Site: brandenburg
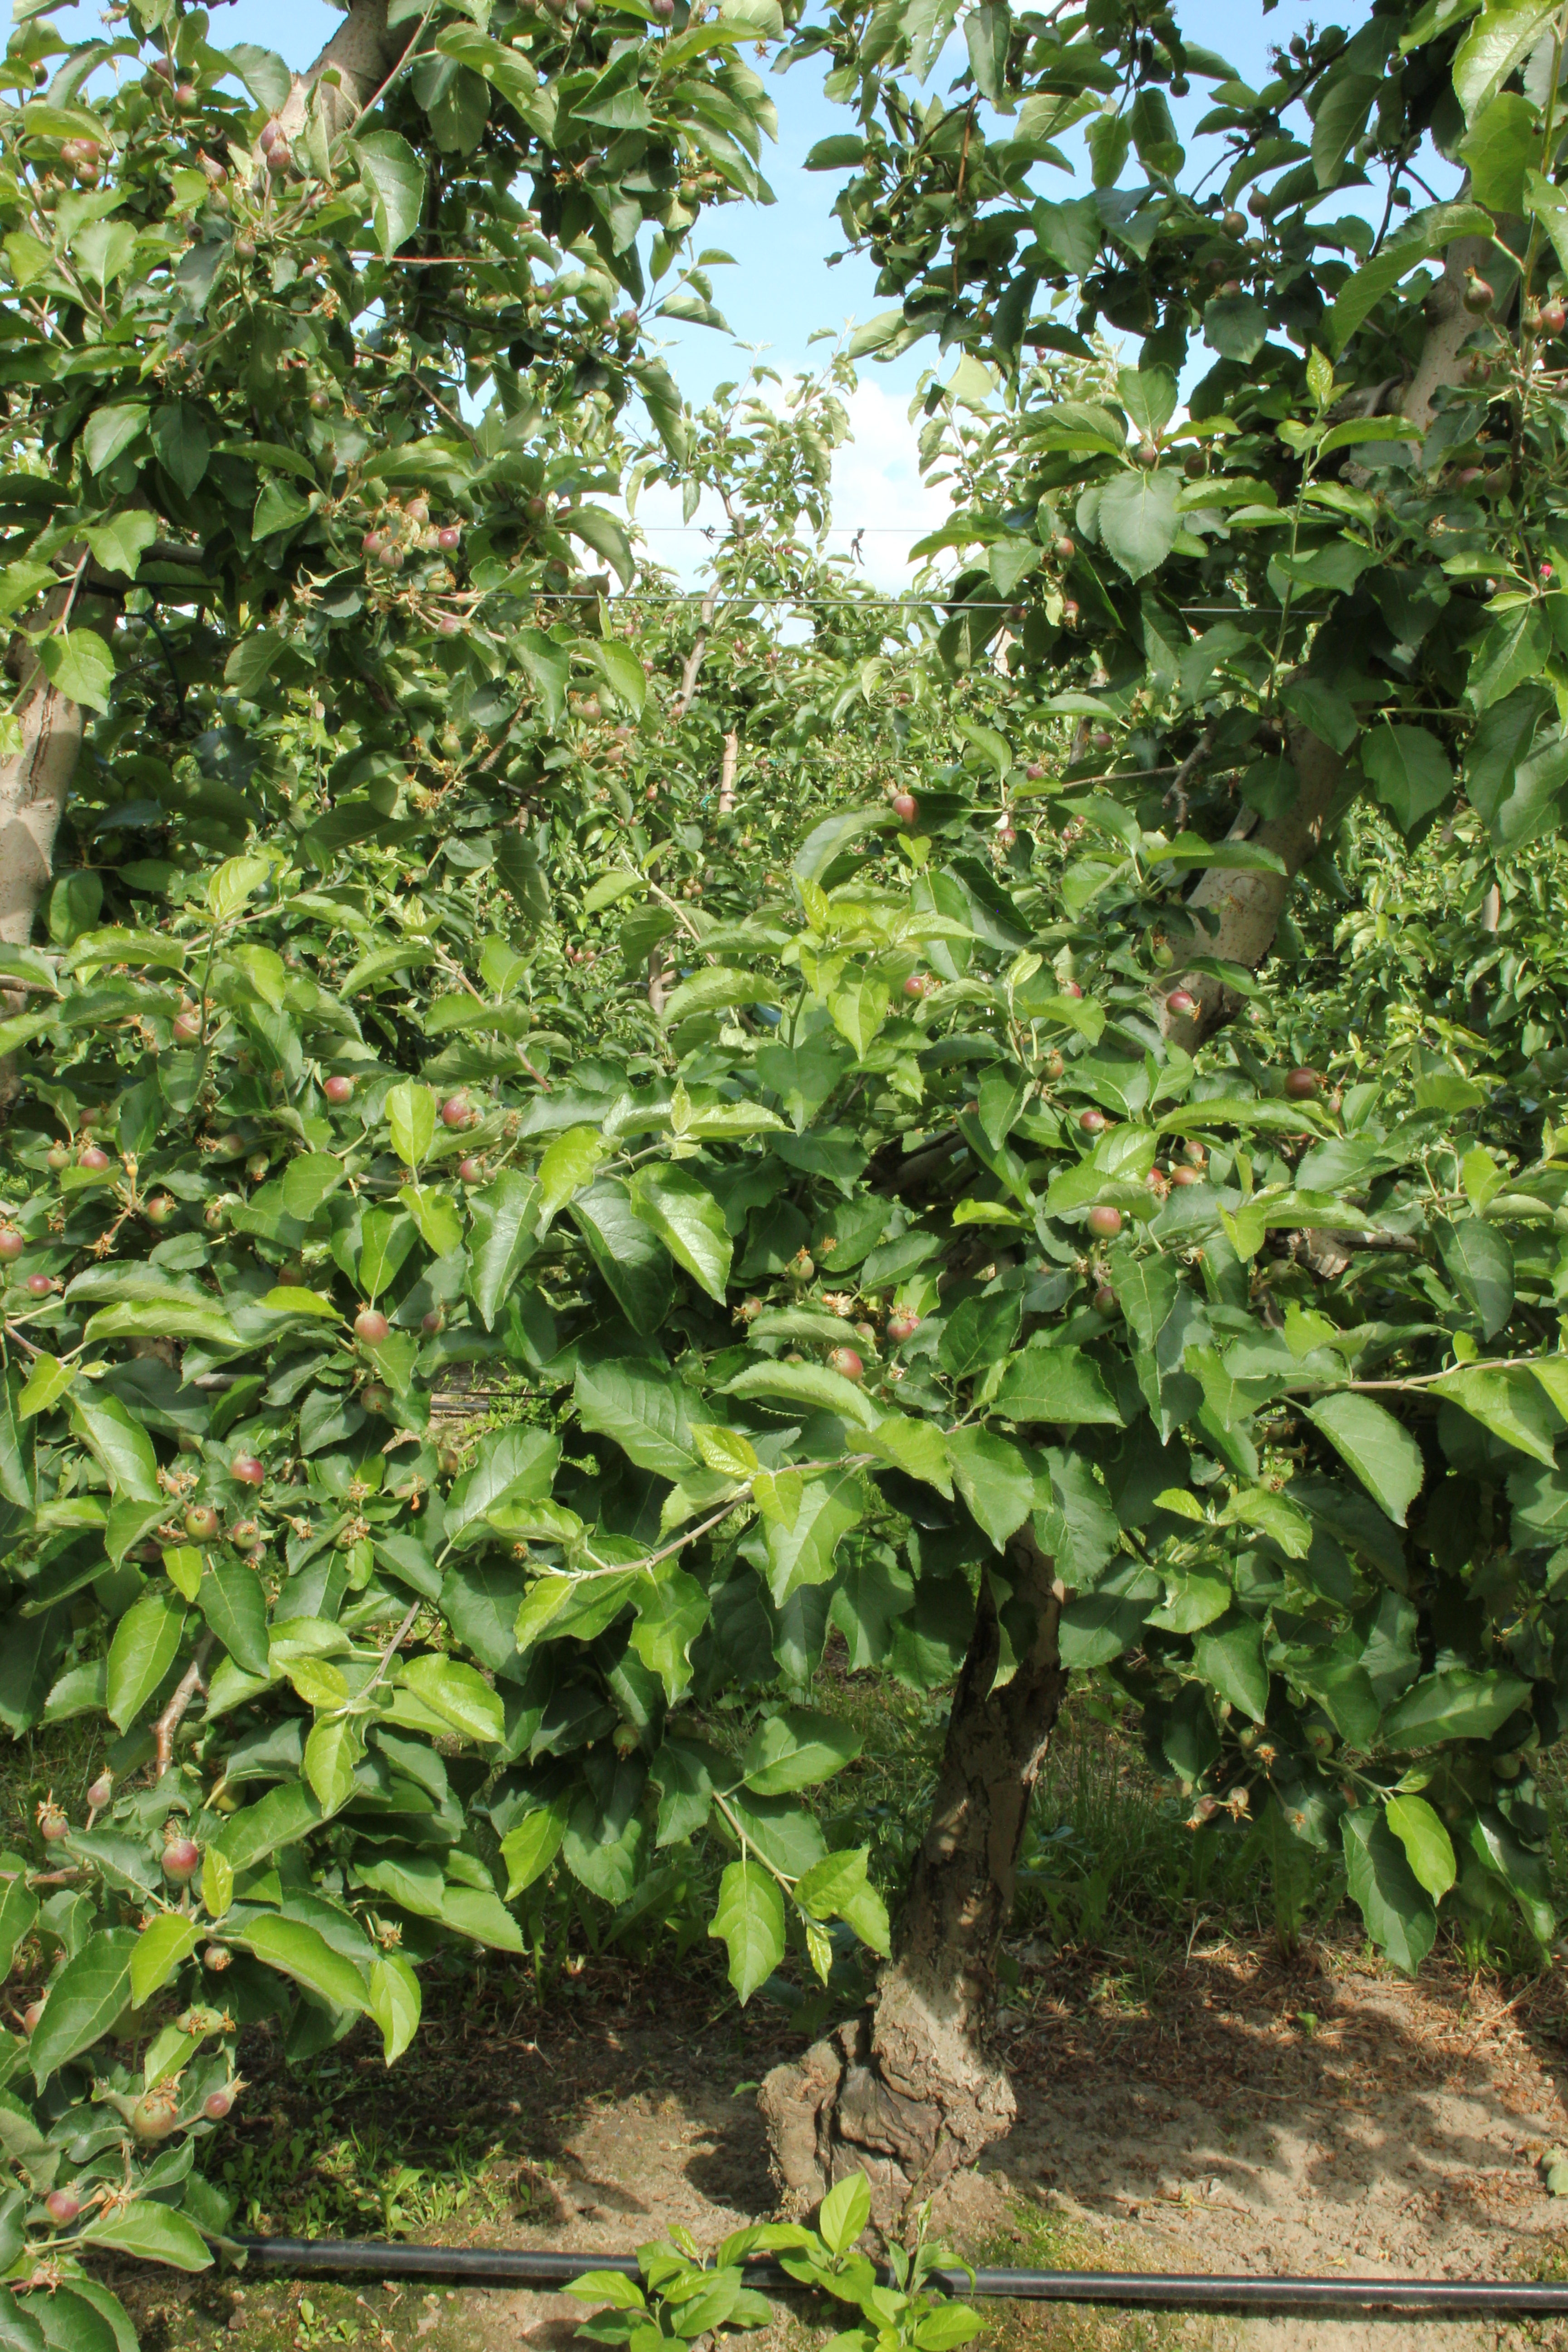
Growth stage (BBCH 72): Development of fruit